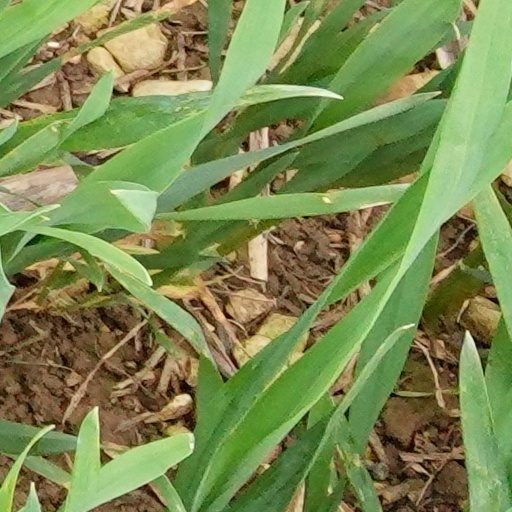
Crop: wheat